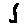
Label: 1